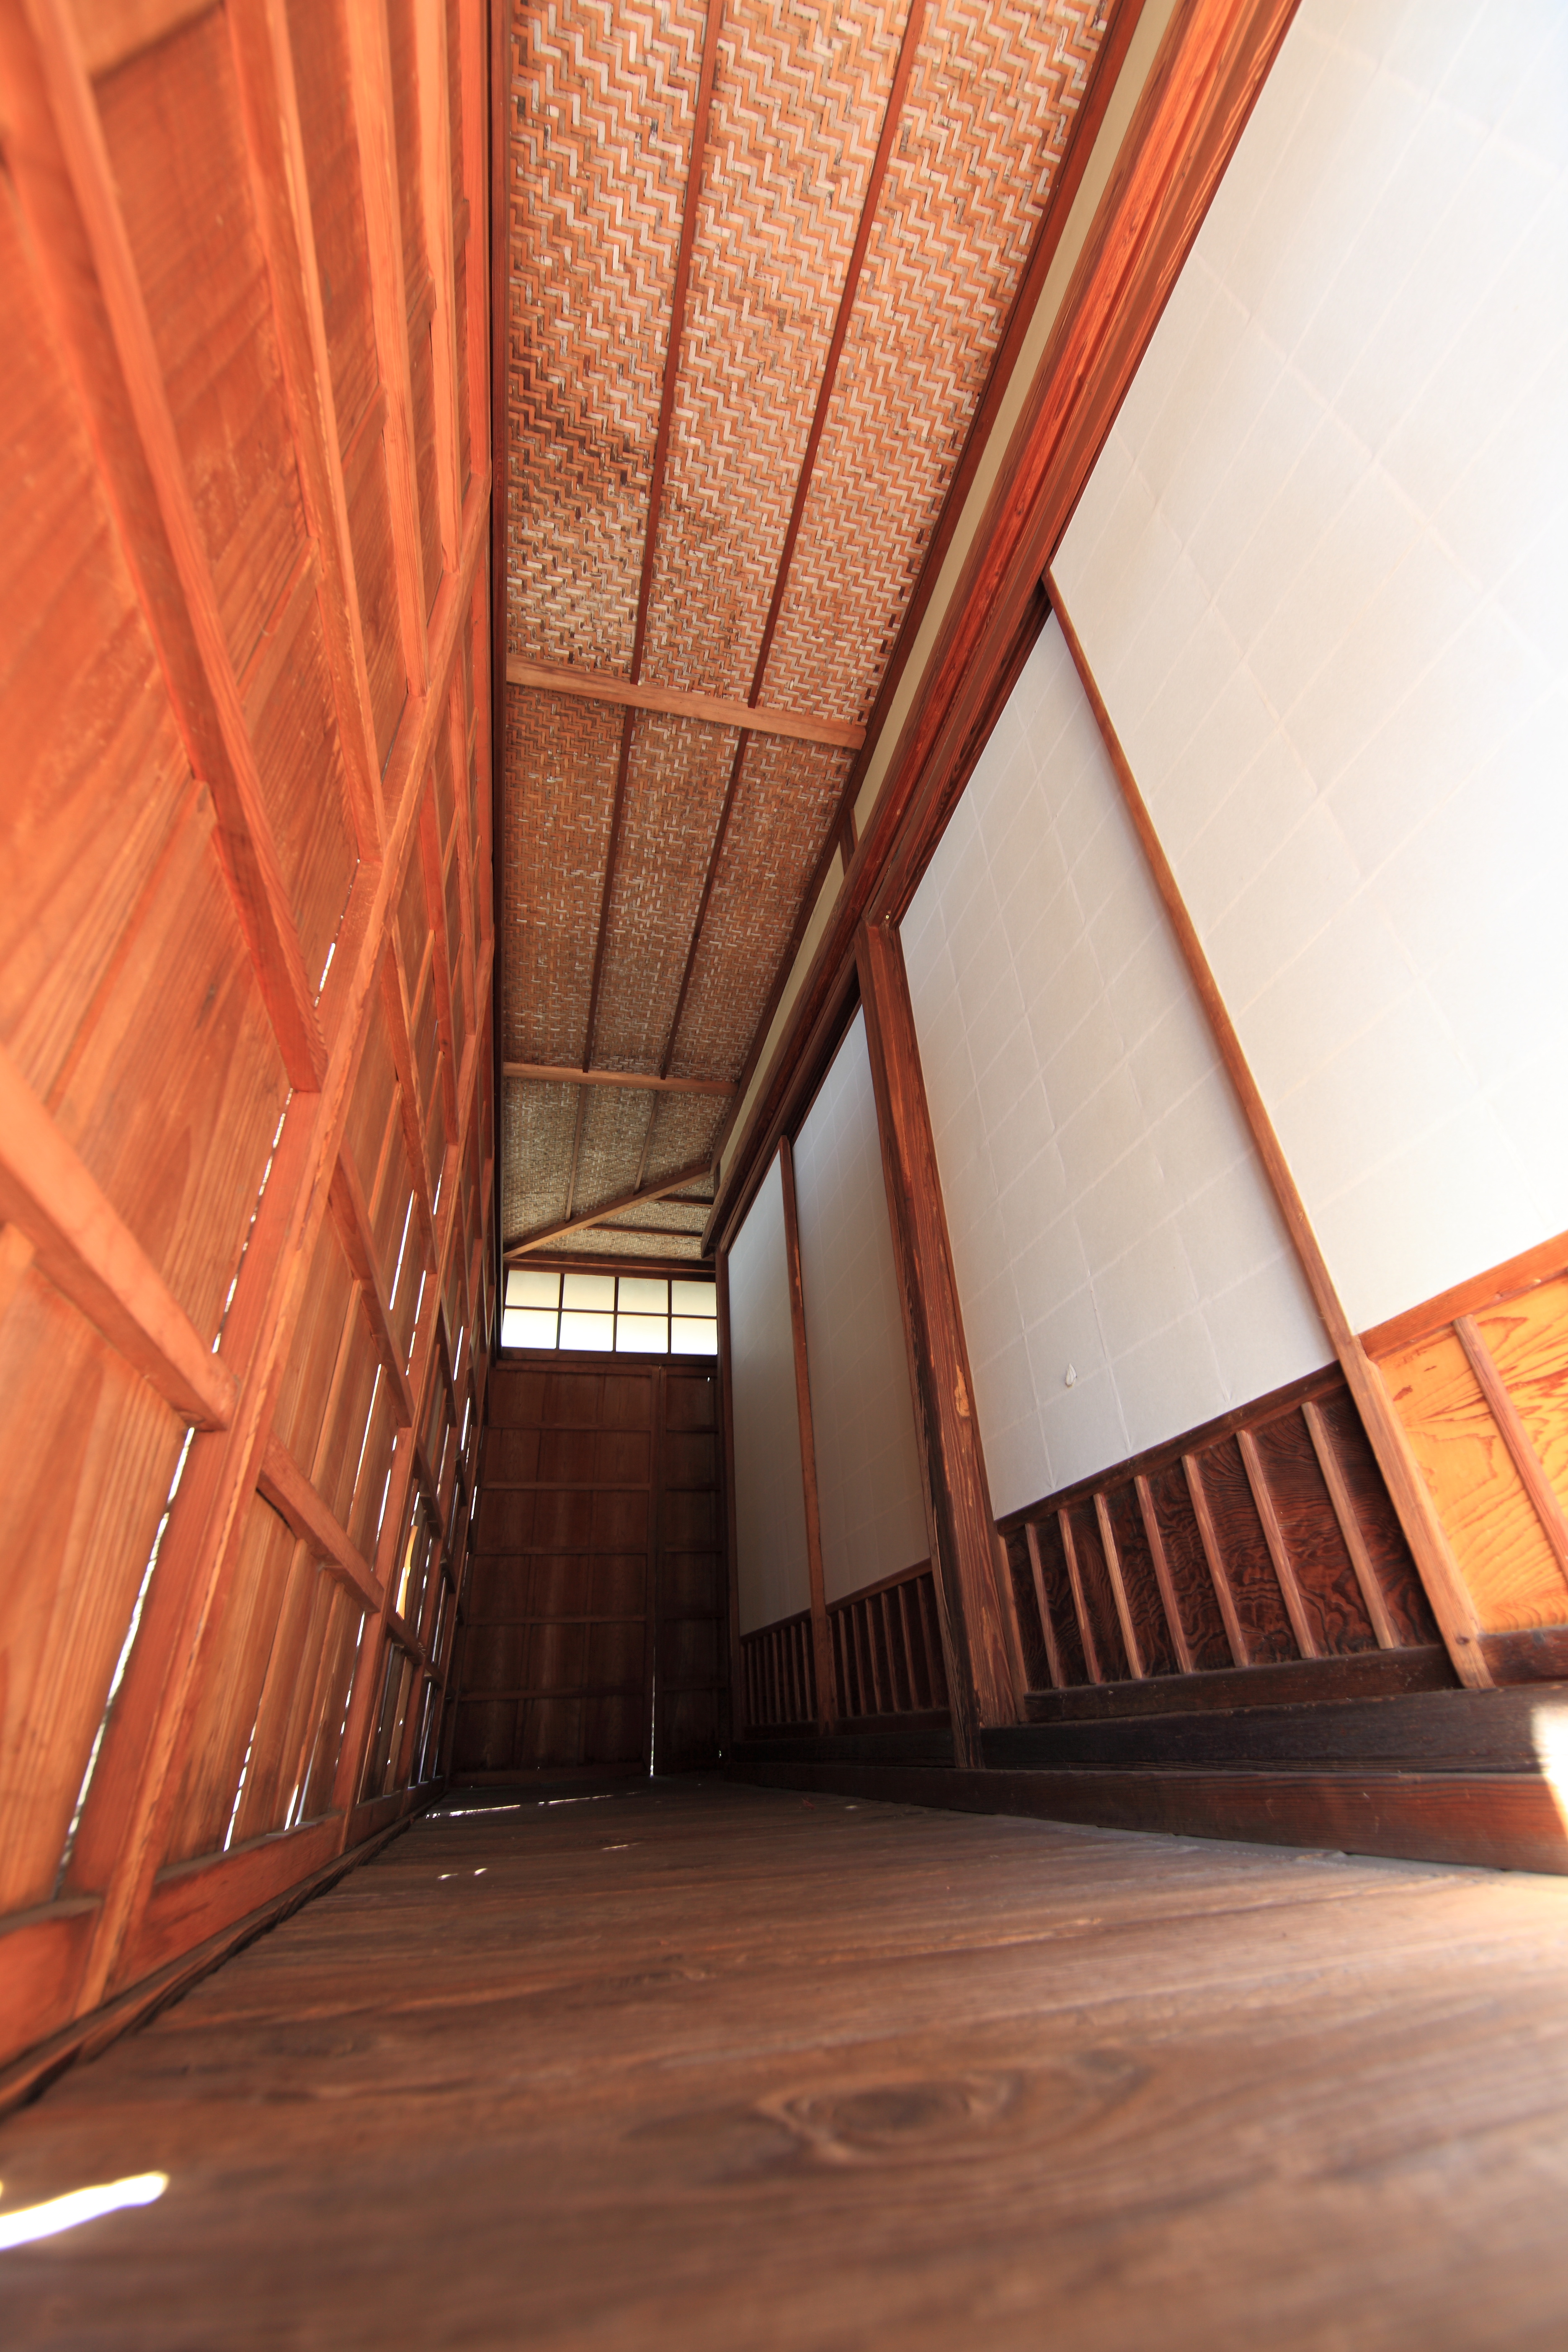
architecture, wood, house, floor, interior, home, beam, ceiling, high, hall, ancient, room, attic, interior design, cool image, design, japanese, hardwood, stairs, 5d, style, hires, markii, traditional, hi, res, resolution, gunma, takasaki, shimodatei, flooring, daylighting, wood flooring, laminate flooring